Peter Nalitch

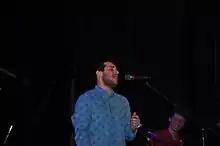
Peter Nalitch on stage

Peter Nalitch sings in Russian, English (the latter with a Russian accent, which he refuses to hide), Italian ("Santa Lucia"), French ("Il pleut toujours", on the EP "More") and Baburi, an invented language.